BOZ counter-measures pod

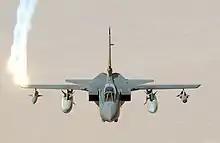
RAF Tornado releases flares from a BOZ-107 pod in August 2004

BOZ is a SAAB-manufactured under-wing radar-guided and heat-seeking (infrared homing) missile counter-measures pod. It can be equipped with chaff-dispensing, flares and electronic counter-measures and threat analysis capabilities. It has been fitted to the Panavia Tornado.